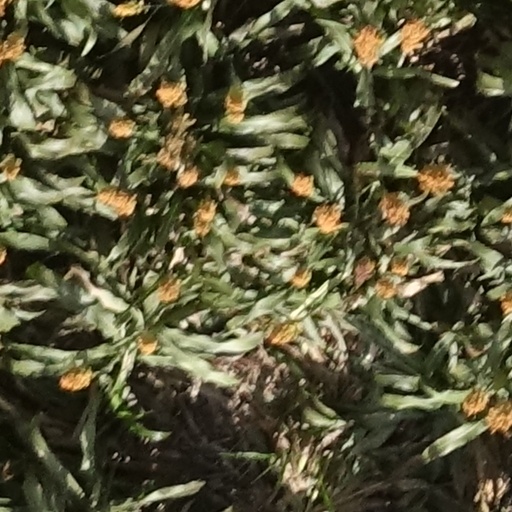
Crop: sorghum